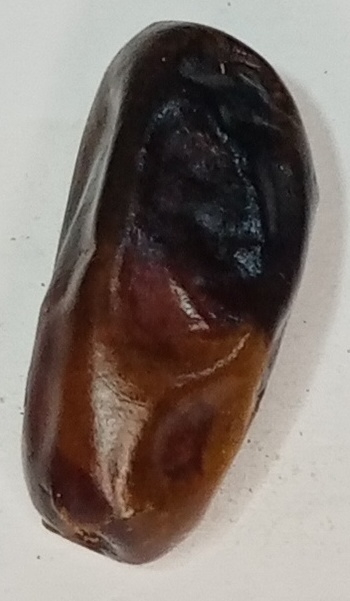
Variety: gajar
Size: small
Grade: grade-2